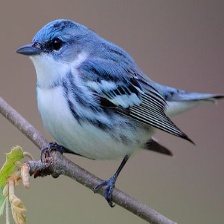
Species: CERULEAN WARBLER
Scientific name: SETOPHAGA CERULEA